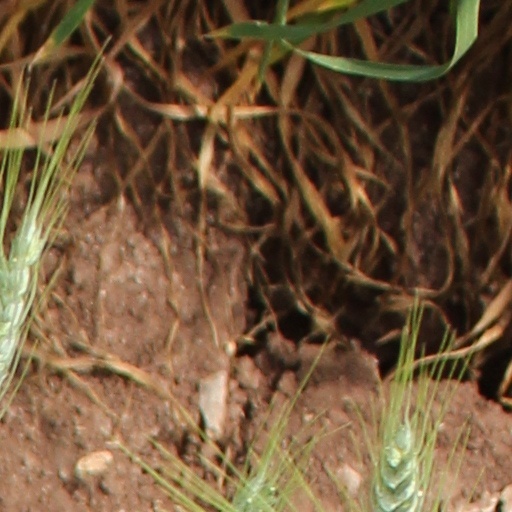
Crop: wheat